Philip Deignan

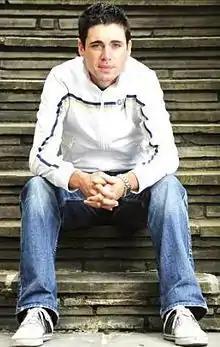

Philip Deignan (born 7 September 1983) is an Irish former professional road racing cyclist, who rode professionally between 2005 and 2018 for the , , , and squads. A former Olympian, Deignan won a stage in the 2009 Vuelta a España, and finished in the top ten in the general classification.